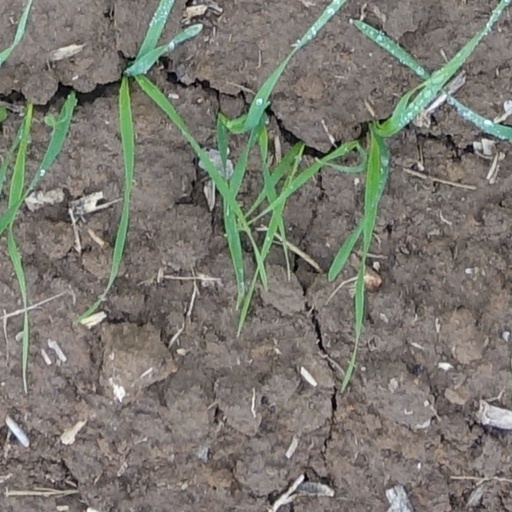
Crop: wheat